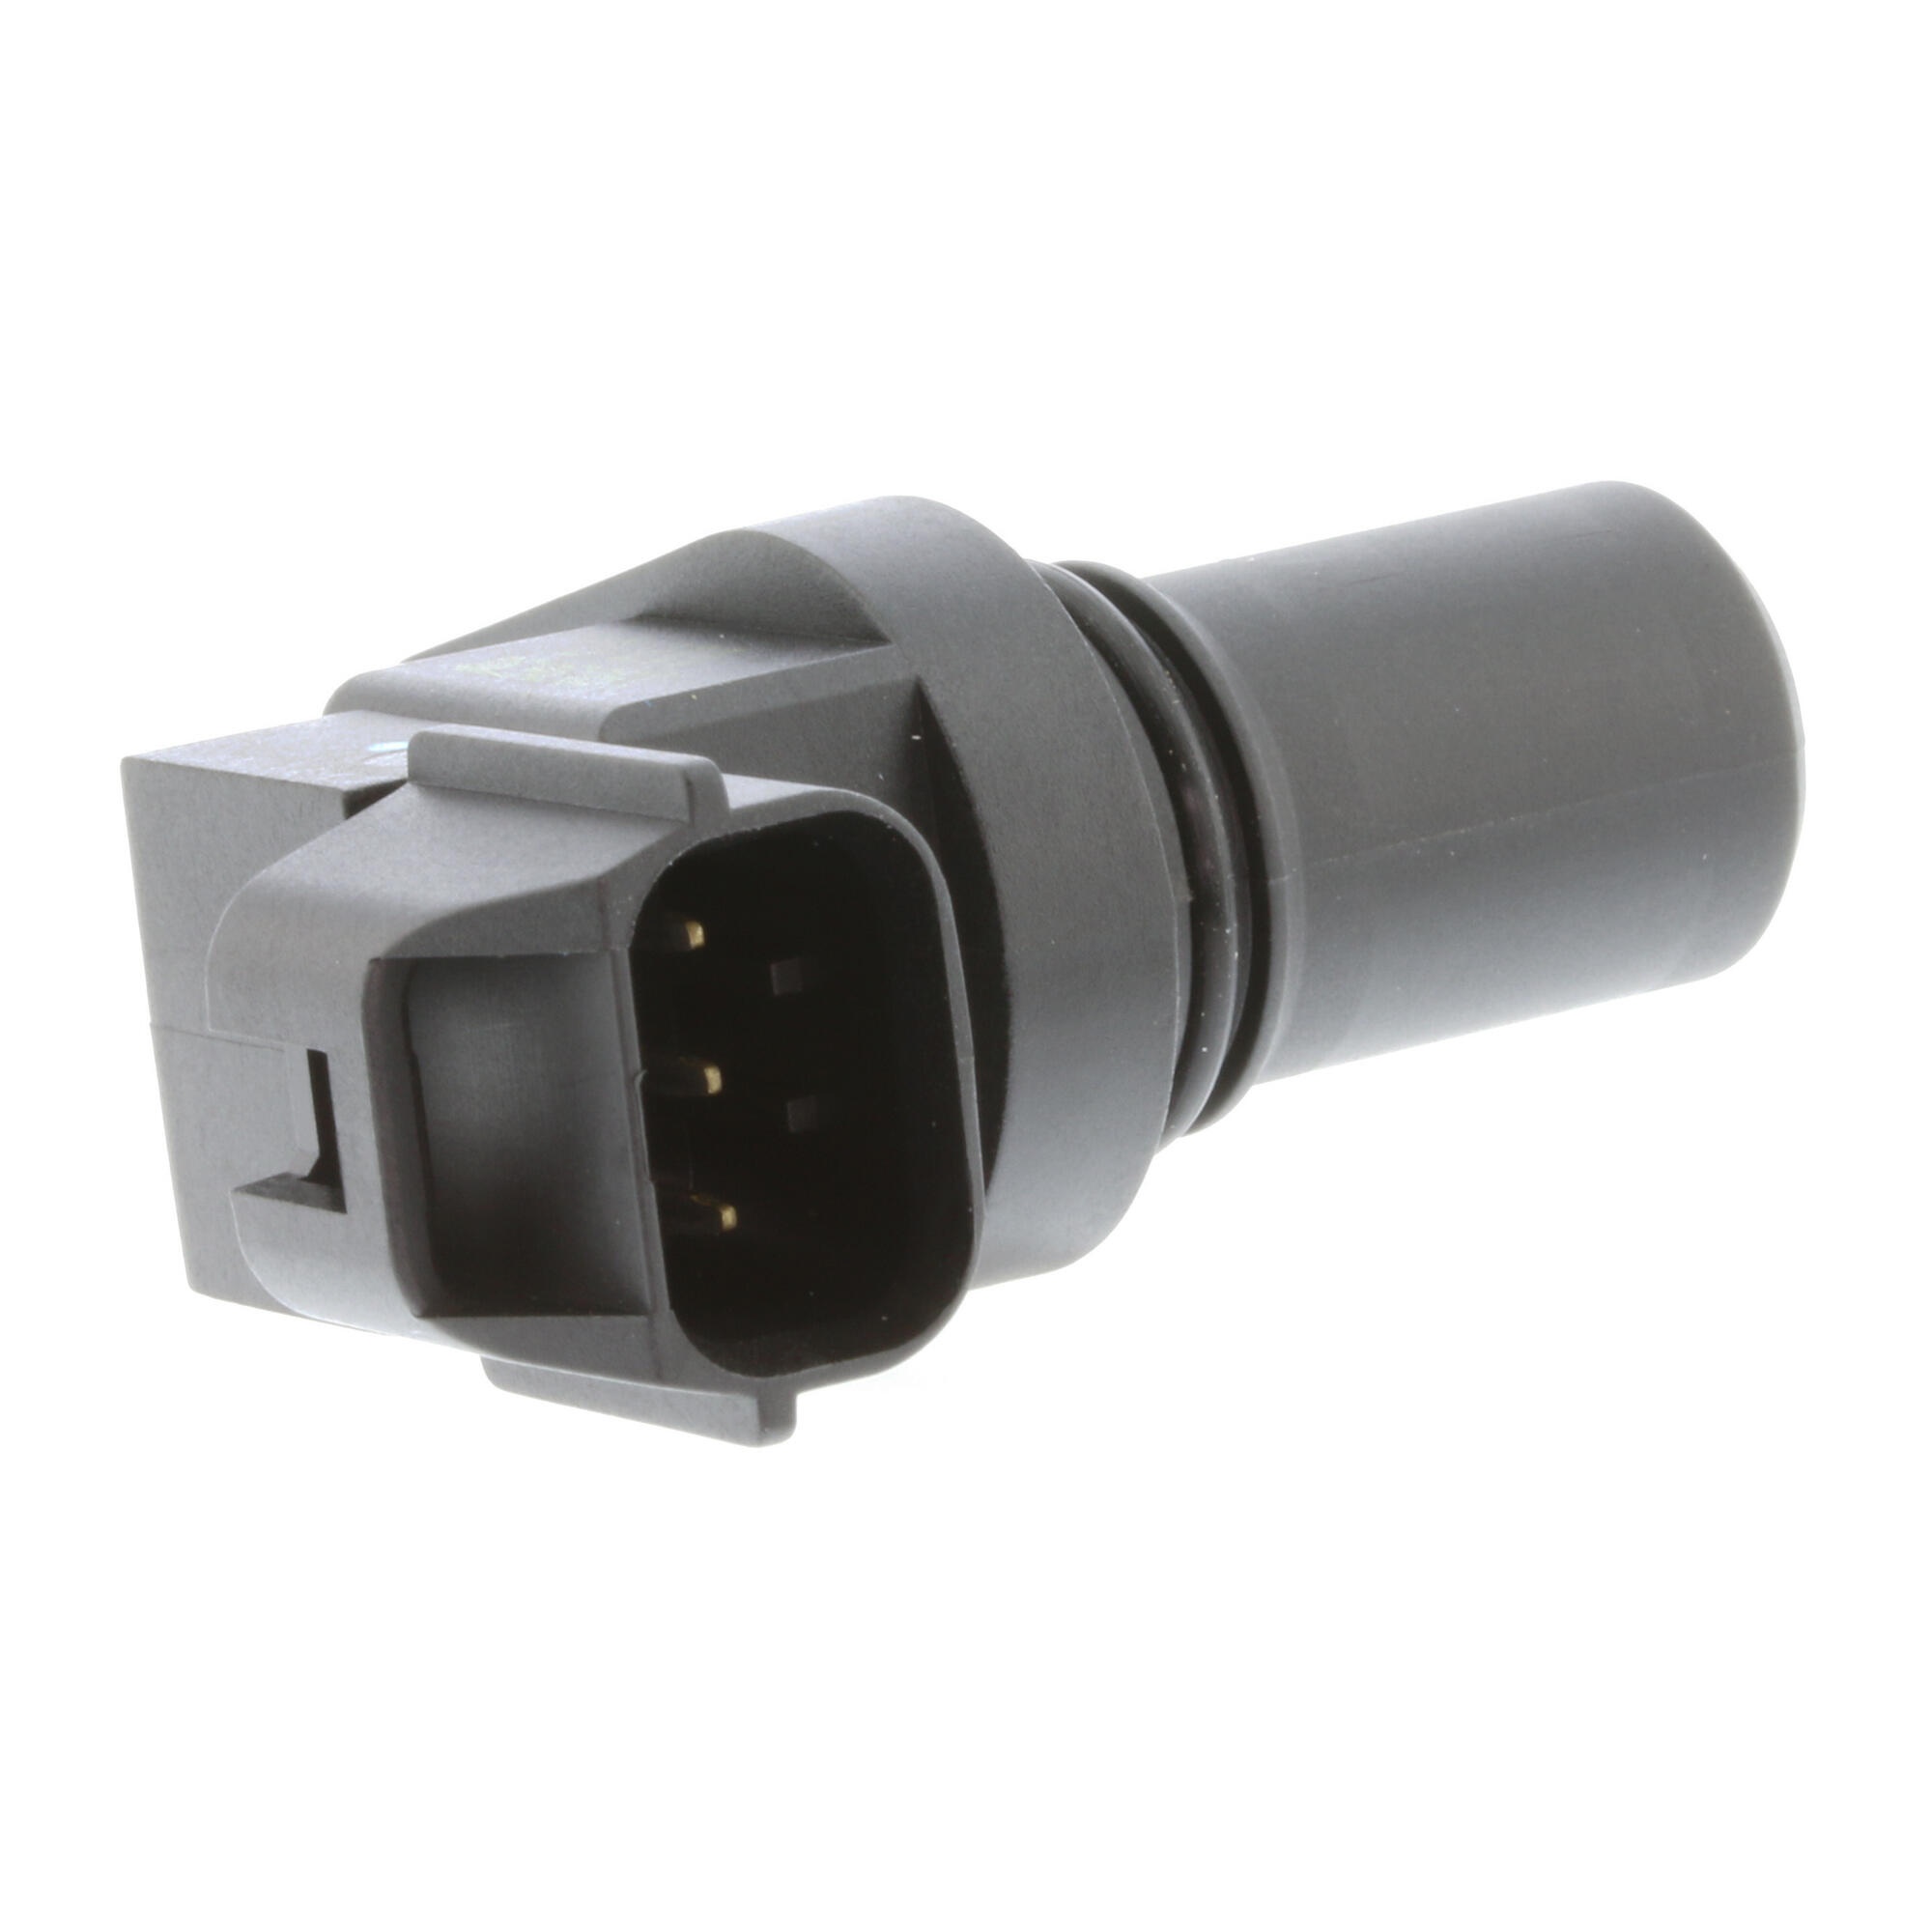
VEMO Sensor, speed / RPM V52-72-0094
VEMO V52-72-0094 - Sensor, speed / RPM Fitting Position: Outlet Weight [kg]: 0,025 Replaces OEM reference(s): HYUNDAI: 4262139050, HYUNDAI: 4262139051, HYUNDAI: 4262139052, HYUNDAI: 4262139100, KIA: 4262139052, KIA: 4262139100 Replaces aftermarket reference(s): AIRTEX: 5S7710, ATP INC (US): TE-20, Autopart Intern.(US): DOR917-606, BECK/ARNLEY: 090-5135, DORMAN: 917-606, ERA: 551182, ERA: 551182A, HOFFER: 75171017, MEAT & DORIA: 871017, METZGER: 0909063, PEX: 147VSS00037, SIDAT: 83.3326, Wells (US): SU9198
Brand: Shop4AllParts
Category: Vehicles & Parts > Vehicle Parts & Accessories > Motor Vehicle Parts > Motor Vehicle Sensors & Gauges > Speed Sensors